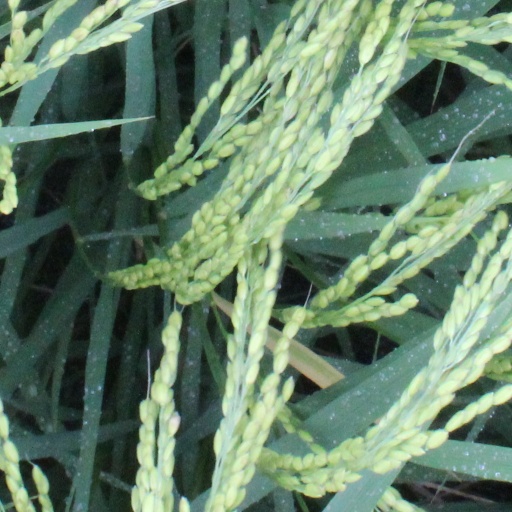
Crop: rice